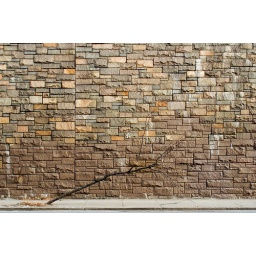
tree and wall by jake dobkin